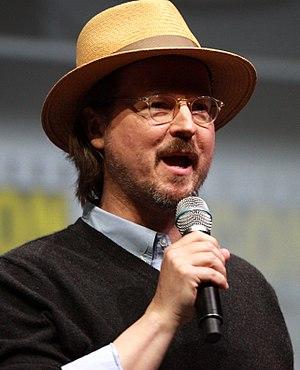
Matt Reeves est un réalisateur, scénariste et producteur de cinéma américain né le 27 avril 1966 à Rockville Centre dans le comté de Nassau de l'État de New York.
The Batman est un film de super-héros américain réalisé par Matt Reeves, dont la sortie est prévue en 2021. Il s'agit du neuvième film centré sur Batman créé par Bob Kane et Bill Finger. Il ne fait pas partie de l'univers cinématographique DC, comme un temps annoncé.